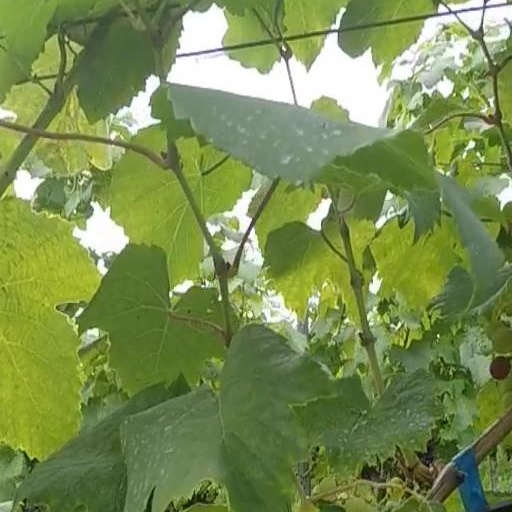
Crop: grape